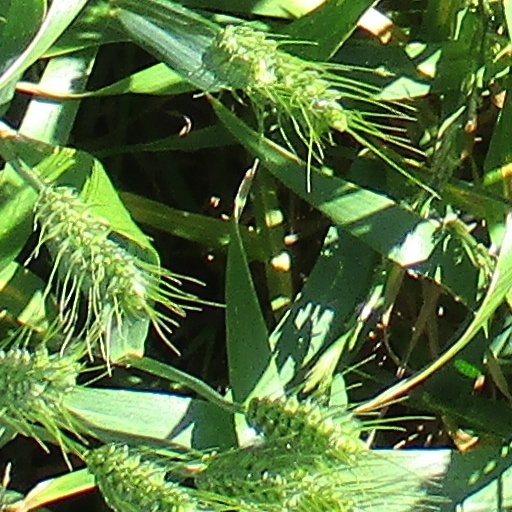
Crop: wheat